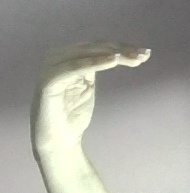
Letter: haa